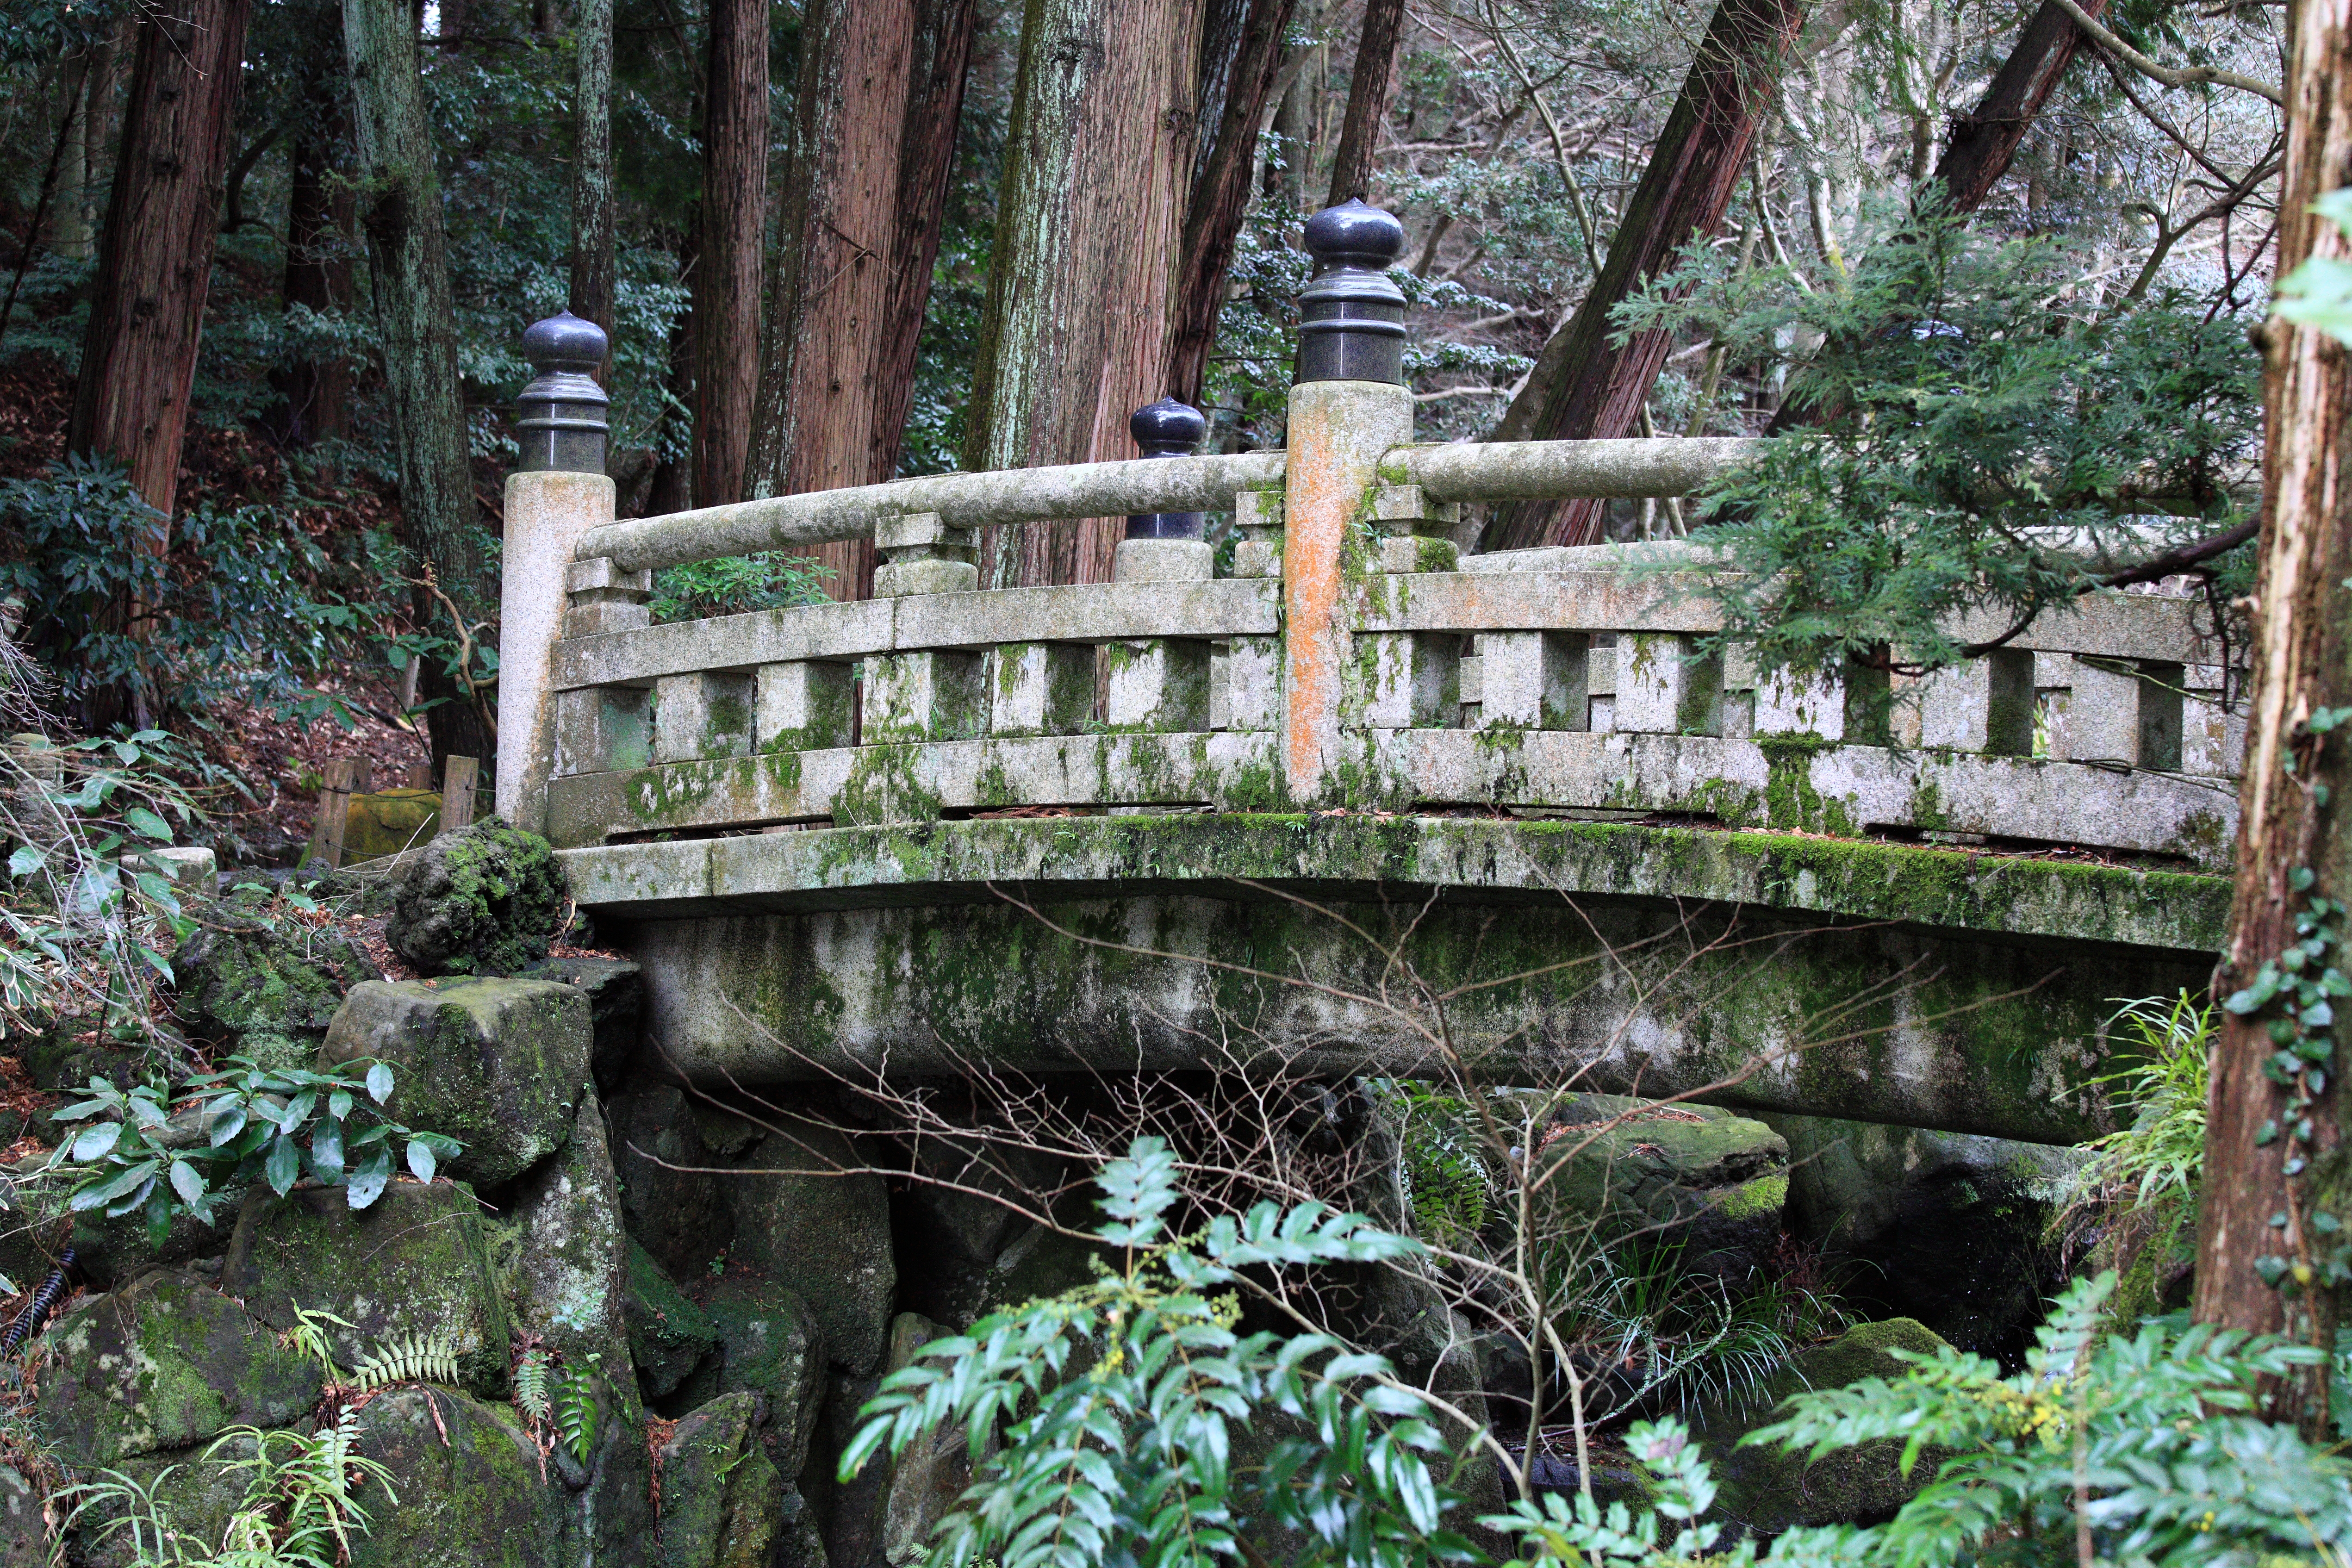
tree, forest, bridge, flower, river, stream, high, jungle, botany, garden, waterway, cool image, rainforest, 5d, hires, woodland, habitat, markii, hi, res, resolution